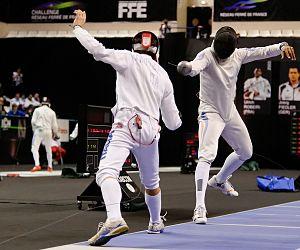
16e de finale du Challenge Réseau Ferré de France–Trophée Monal 2012 opposant Diego Confalonieri (à gauche) à Yannick Borel (à droite).